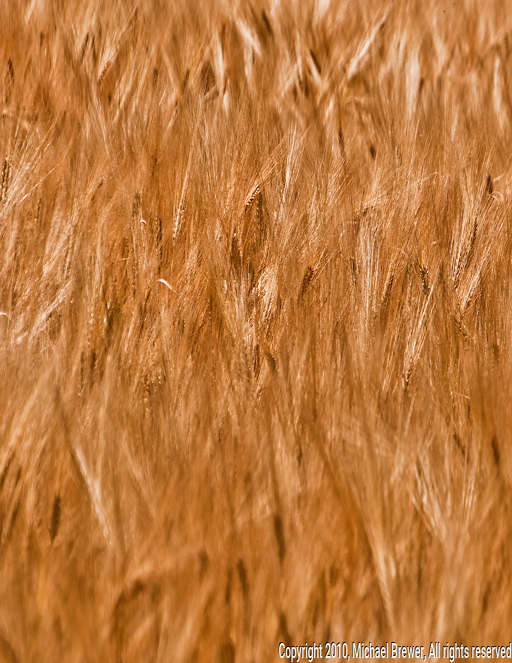
close - up of waving golden wheat forms a lovely natural texture and background .